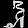
Label: Sandal